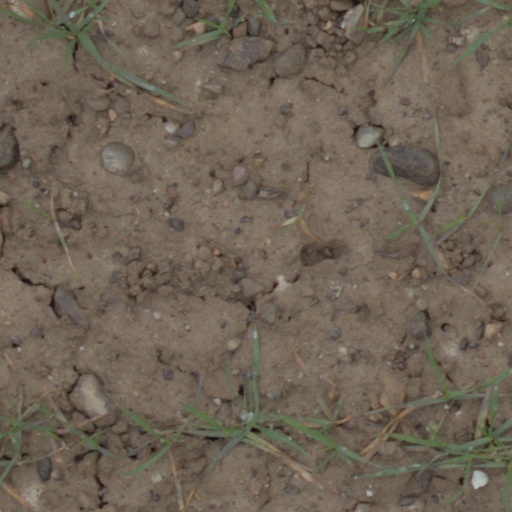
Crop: wheat